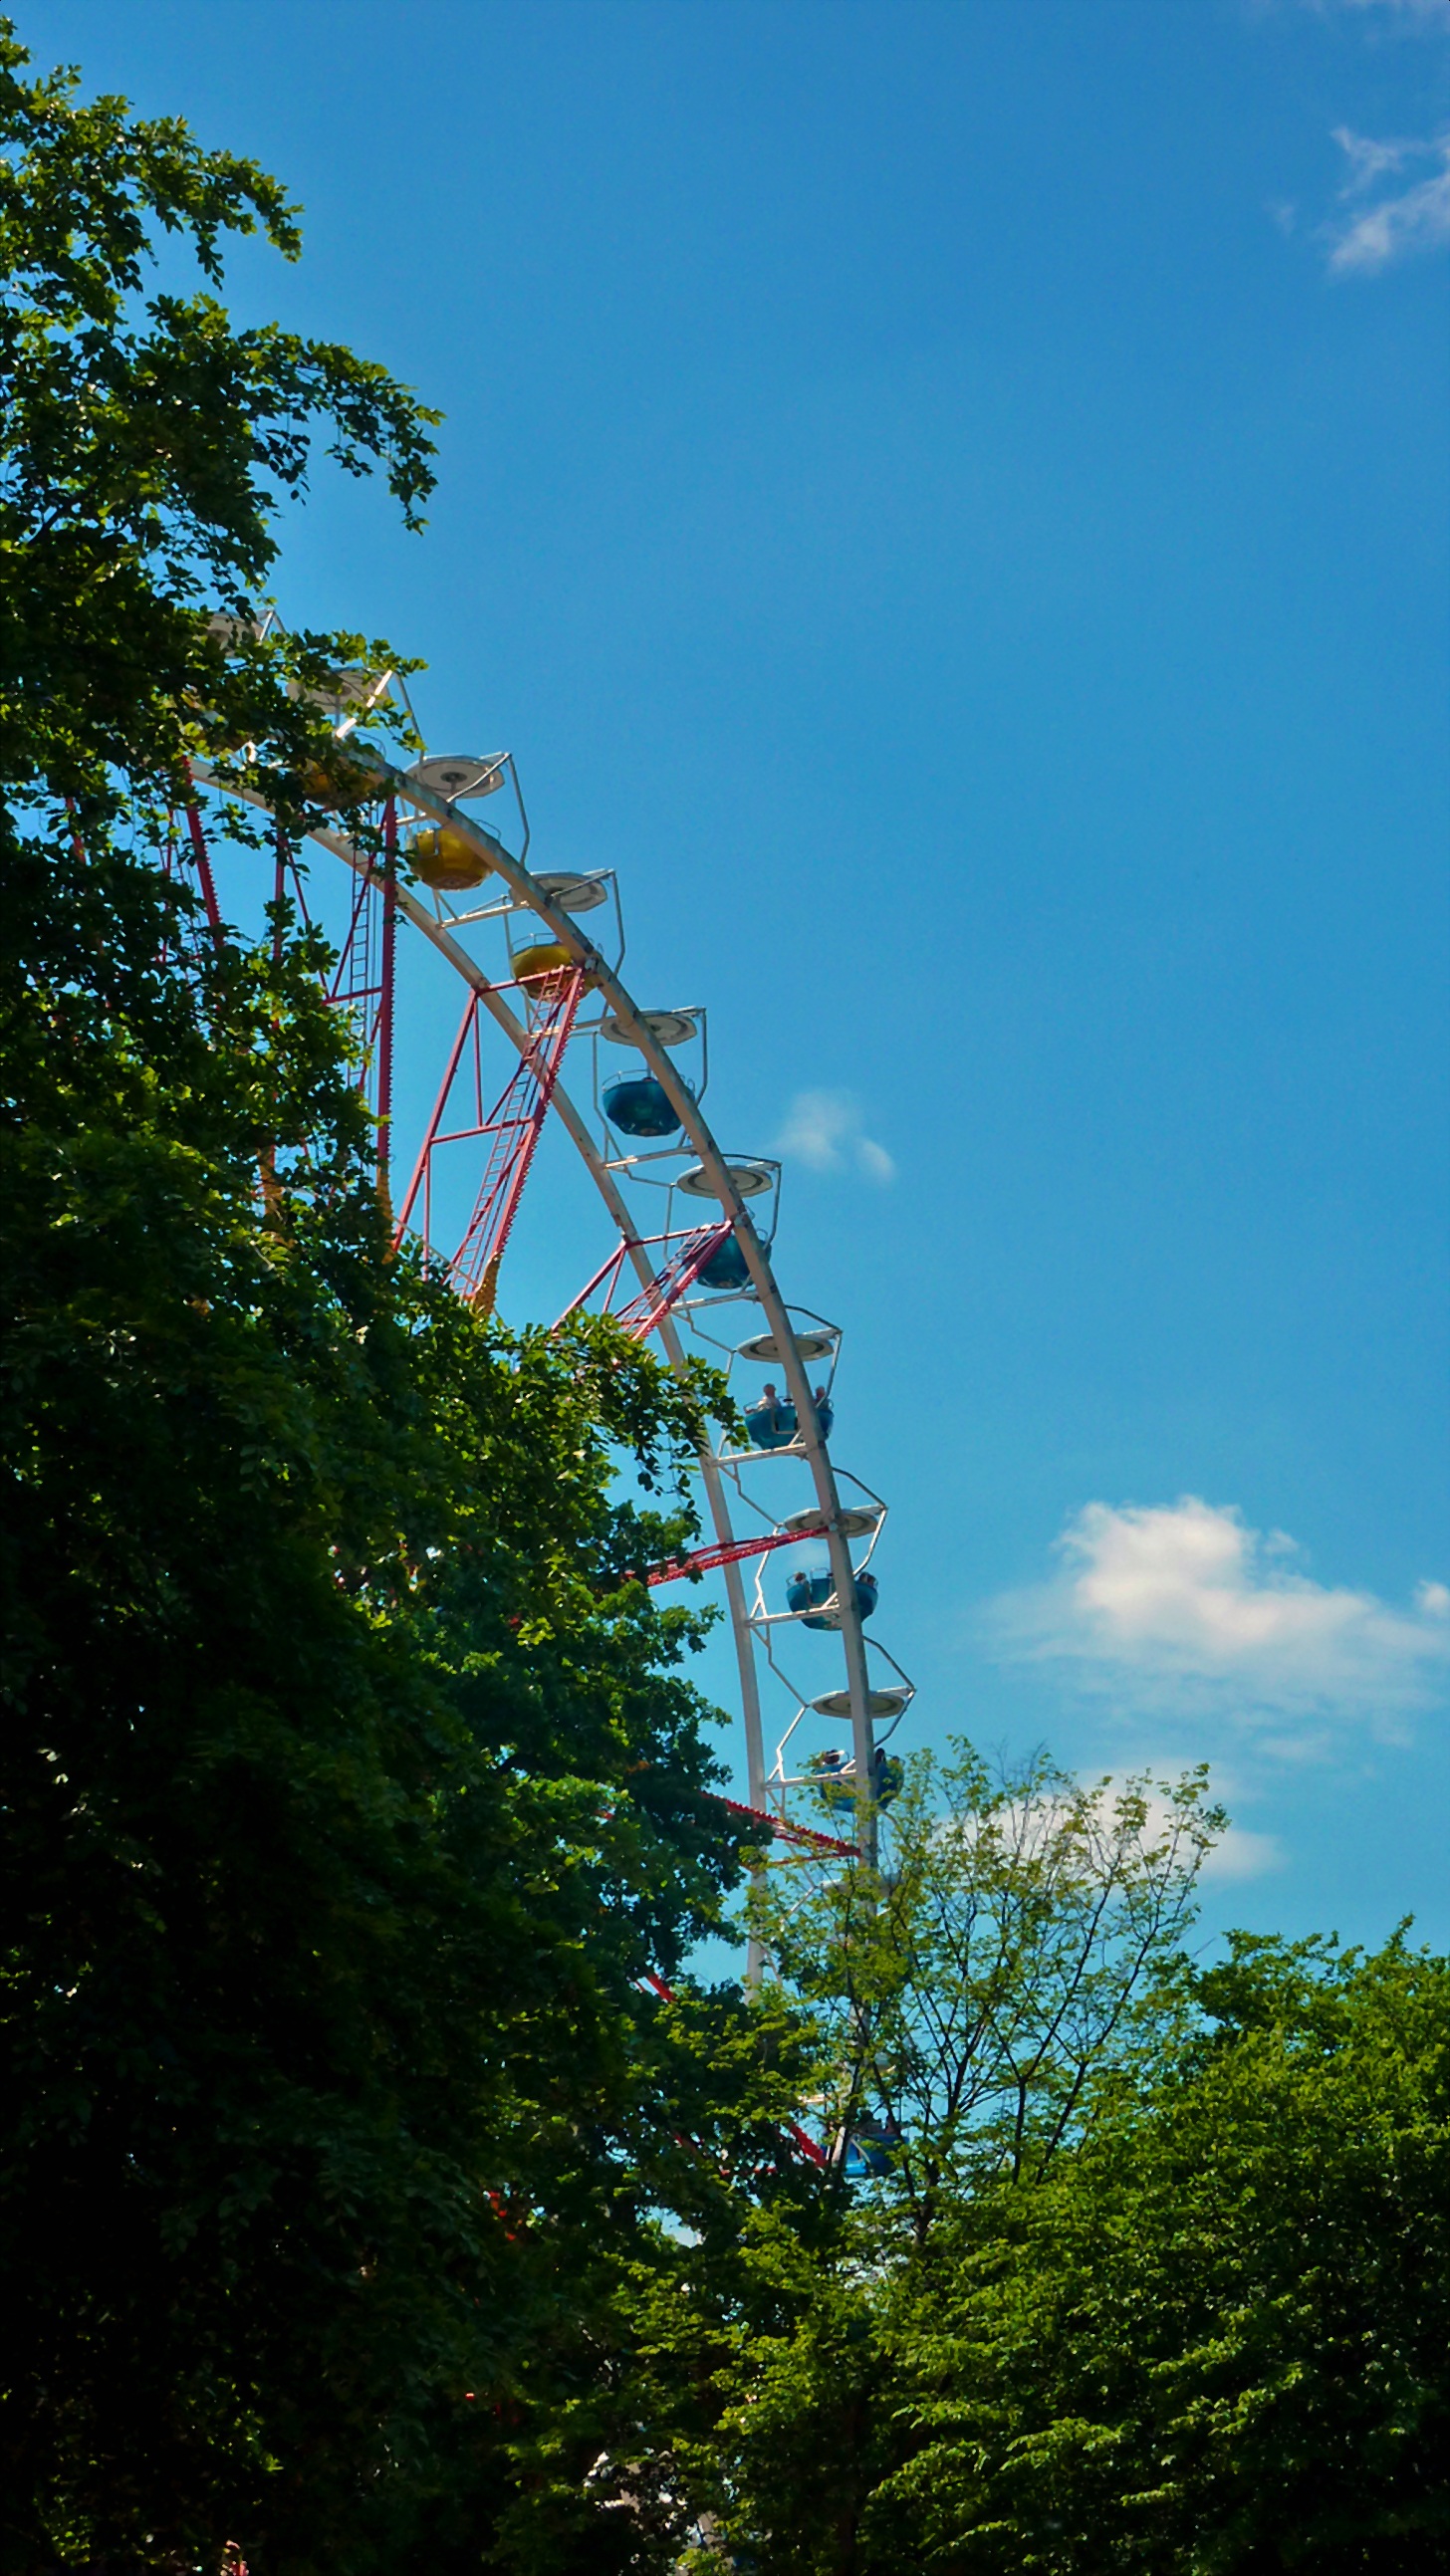
tree, nature, forest, grass, branch, cloud, plant, sky, sunlight, leaf, flower, green, ferris wheel, ride, carousel, leisure, festival, fun, fair, folk festival, year market, woody plant, measurable space